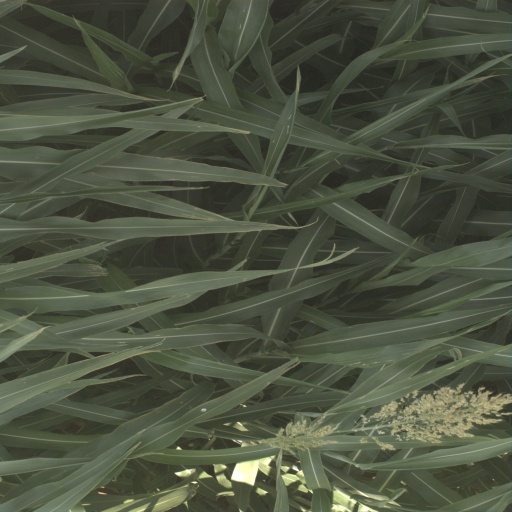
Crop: sorghum